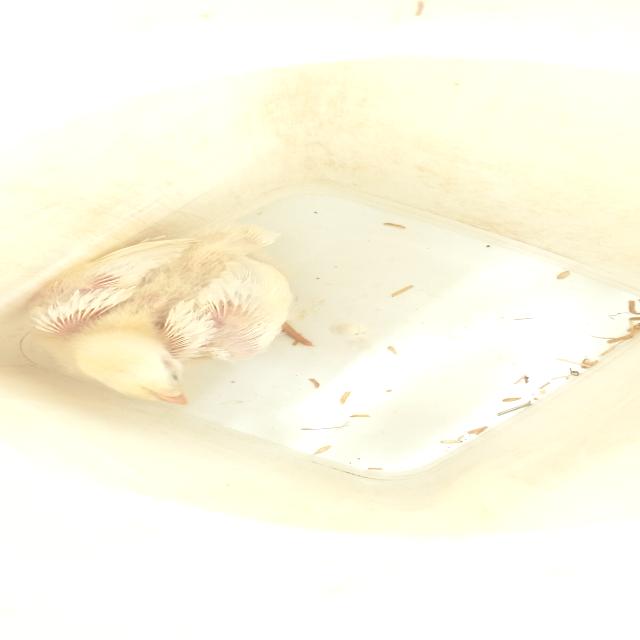
Weight: 360 g